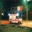
Label: ambulance